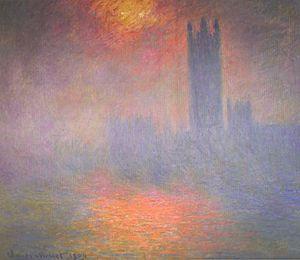
La série des Parlements de Londres est un ensemble de dix-neuf tableaux réalisé par le peintre impressionniste Claude Monet entre 1900 et 1904. Tous les tableaux mesurent à peu près la même taille et adoptent le même point de vue.
Le musée d’Orsay est un musée national inauguré en 1986, situé dans le 7ᵉ arrondissement de Paris le long de la rive gauche de la Seine. Il est installé dans l’ancienne gare d'Orsay, construite par Victor Laloux de 1898 à 1900 et réaménagée en musée sur décision du Président de la République Valéry Giscard d'Estaing. Ses collections présentent l’art occidental de 1848 à 1914, dans toute sa diversité : peinture, sculpture, arts décoratifs, art graphique, photographie, architecture, etc. Il est l’un des plus grands musées d’Europe pour cette période.